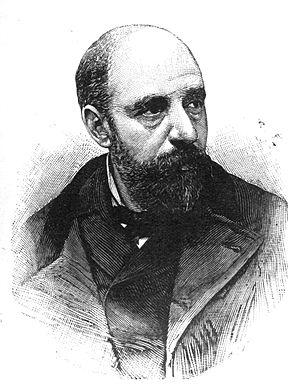
Valentin Magnan (1835-1916)